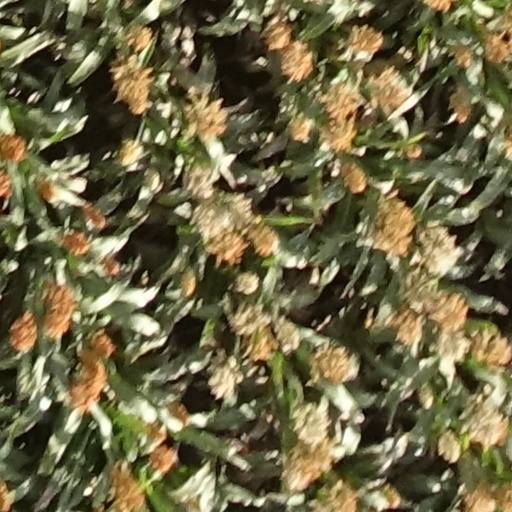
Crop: sorghum